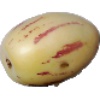
Label: Pepino 1